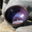
Label: bowl